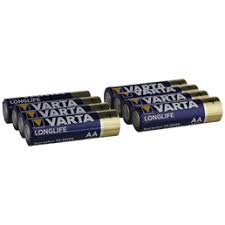
Waste category: battery